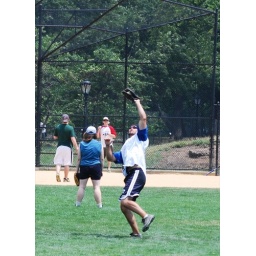
Will catches a ball in deep left field